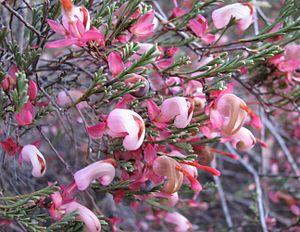
Grevillea involucrata est un arbuste de la famille des Proteaceae endémique dans le sud-ouest de l'Australie-Occidentale. Il peut mesurer jusqu'à 0,5 mètres de hauteur et produit des fleurs rose entre juin et octobre dans son aire naturelle.